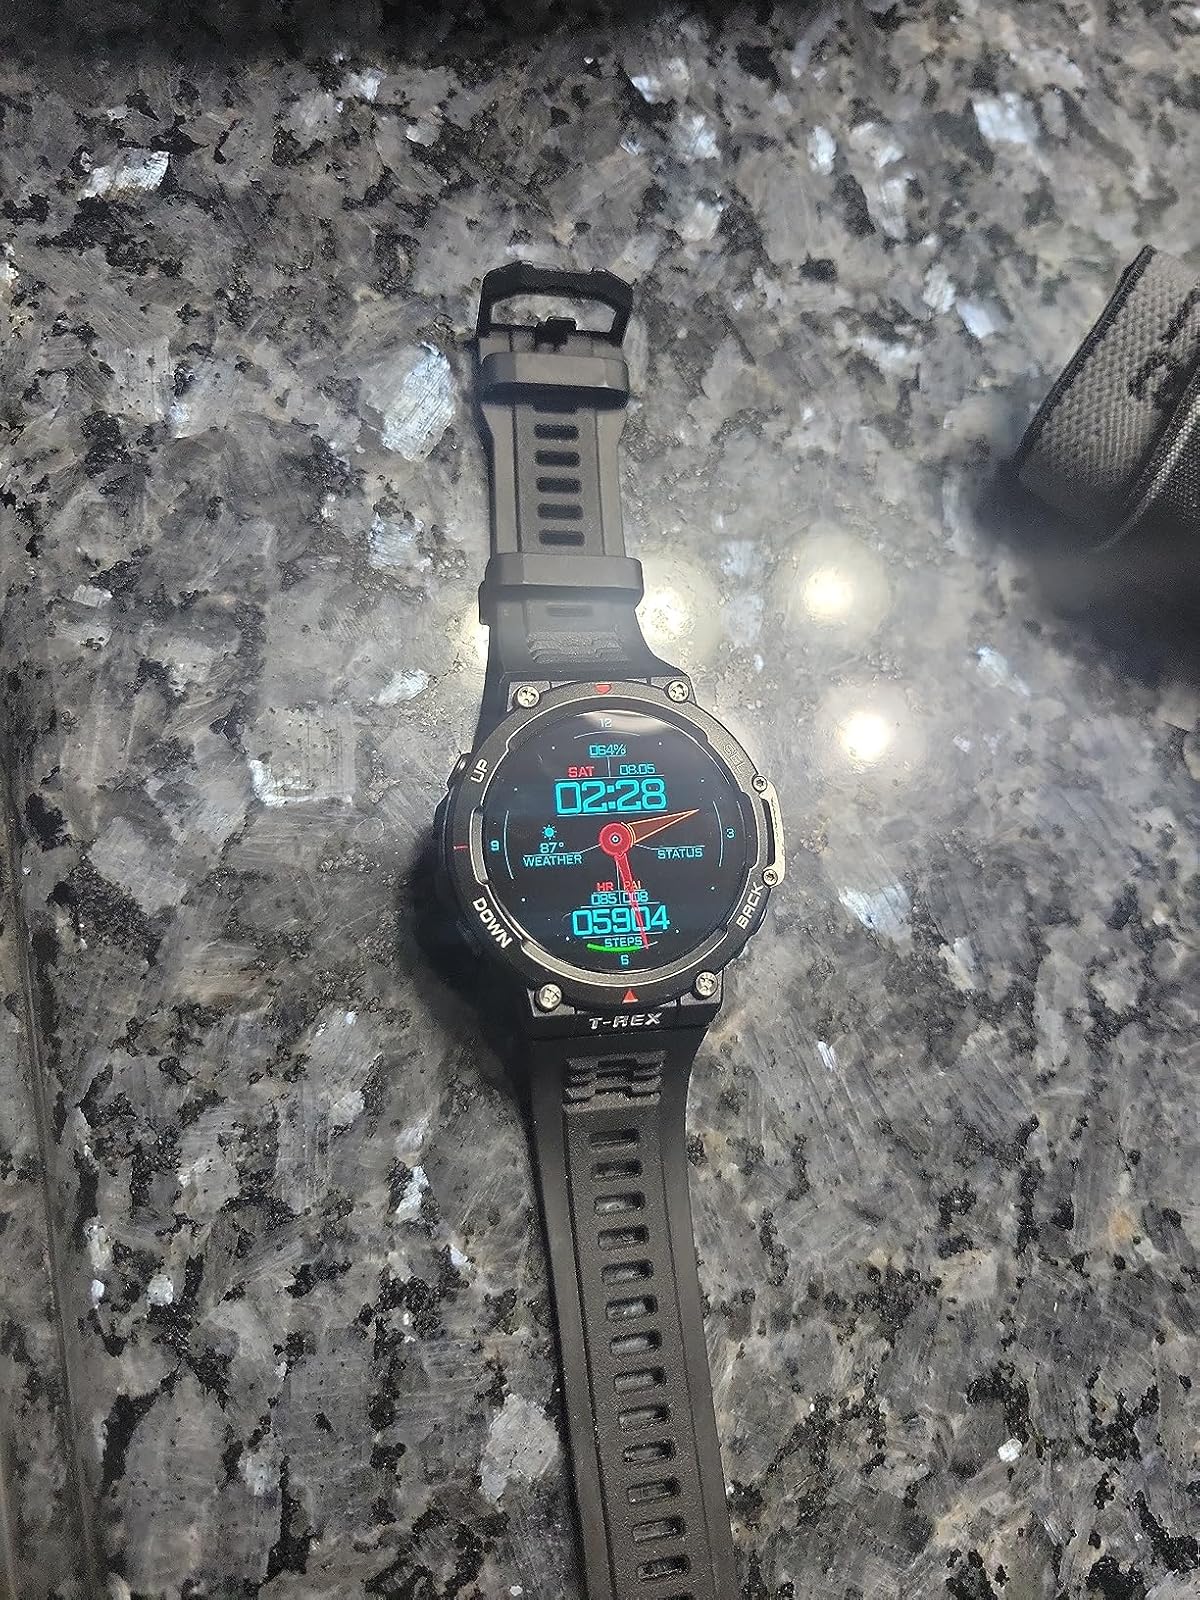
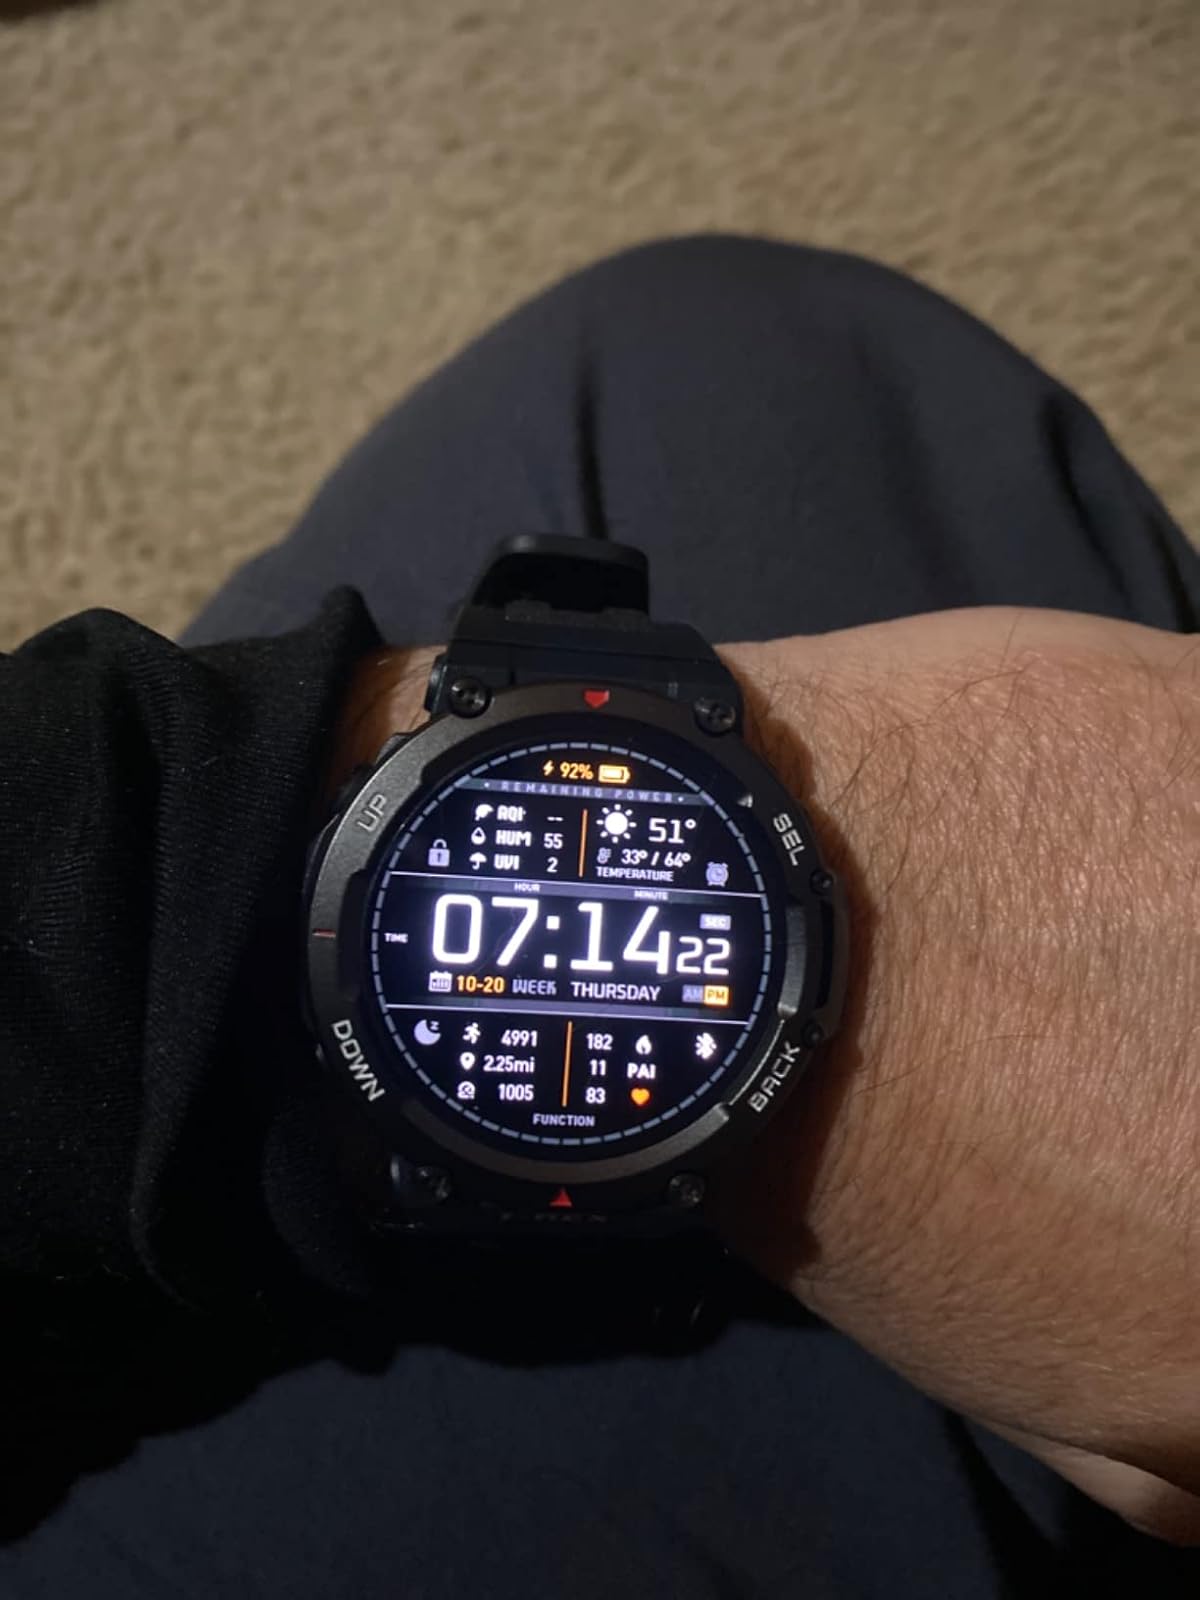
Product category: smartwatch
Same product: yes